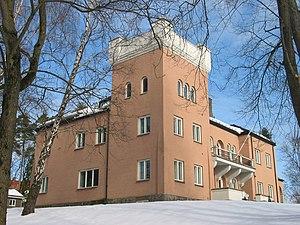
Polhøgda est une propriété de Lysaker, dans la municipalité de Bærum, dans le comté d'Akershus en Norvège.
Fridtjof Wedel-Jarlsberg Nansen, né le 10 octobre 1861 à Store Frøen près de Christiania en Norvège et mort le 3 mai 1930 dans sa propriété de Polhøgda à Lysaker dans la commune de Bærum, est un explorateur polaire, scientifique, homme d'État et diplomate norvégien.